Fay Chung

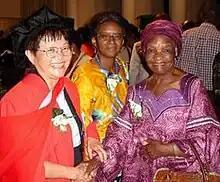
Fay Chung with Victoria Chitepo at the first graduation of the Women's University in Africa in 2006

Chung co-founded the Zimbabwe Foundation for Education with Production, a non-governmental organisation that combined education with agricultural production theory to assist war veterans and their families and was subsequently appointed Deputy Minister of Administration of the Ministry of Education at Zimbabwe's independence in 1980. Chung was appointed Minister of Education by Mugabe in 1988. During her tenure at the Ministry of Education, Chung developed and implemented a nationwide primary and secondary education program. She resigned from the Ministry of Education after disagreeing with the government.